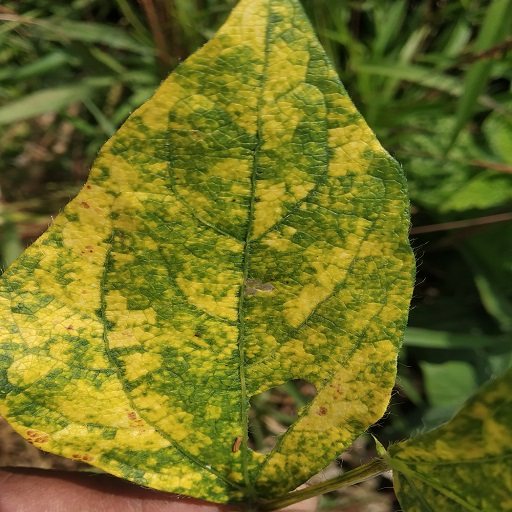
Label: Yellow Mosaic